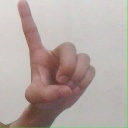
अक्षर: ड